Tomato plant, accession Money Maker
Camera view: tilt-top (135 deg); turntable rotation: 0 degrees
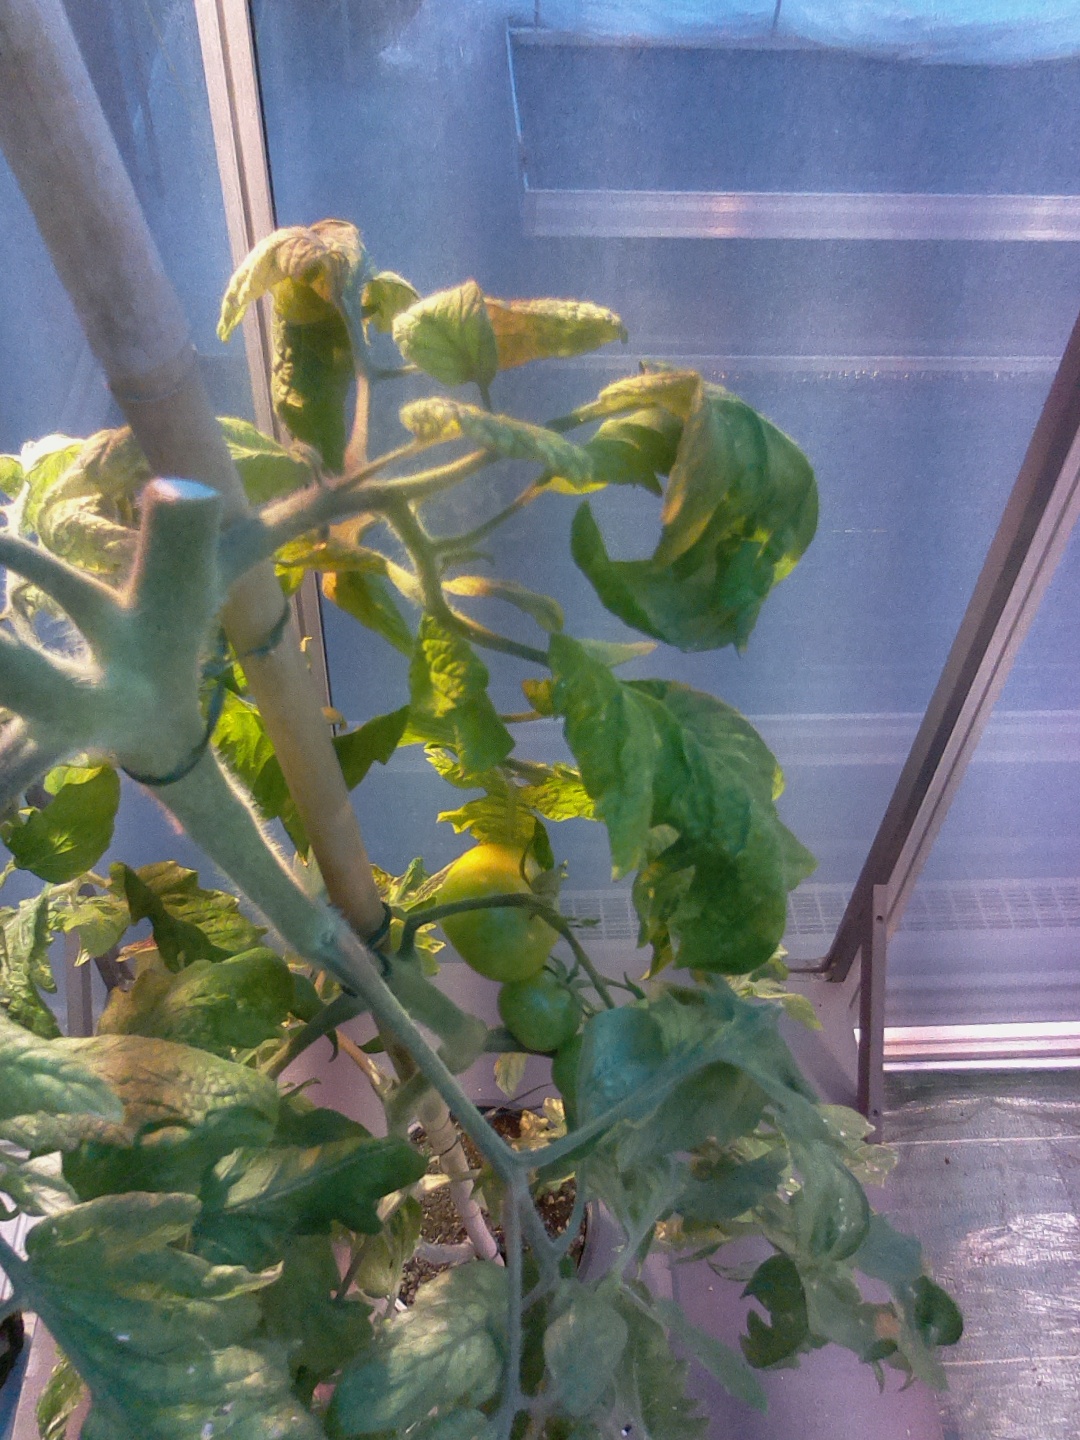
BBCH growth stage 75: 50%-60% of final fruit size